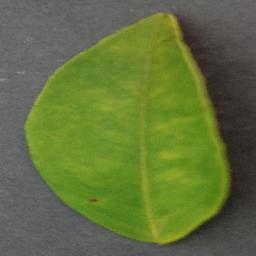
Label: Orange___Haunglongbing_(Citrus_greening)